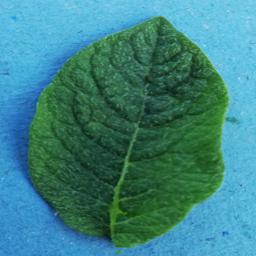
Etiqueta: Sana